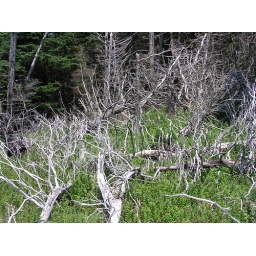
The trees here apparently died before their bark was bleached white by some other force.